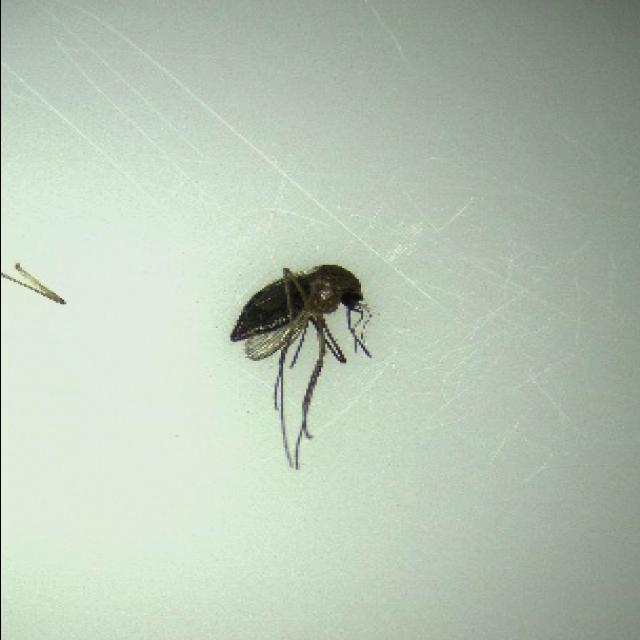
Species: culex_tritaeniorhynchus